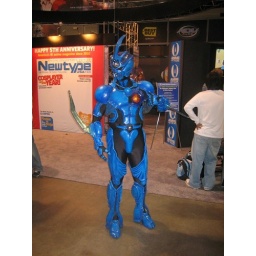
Not sure who this guy is.... but the orange things under his chest plates light up.